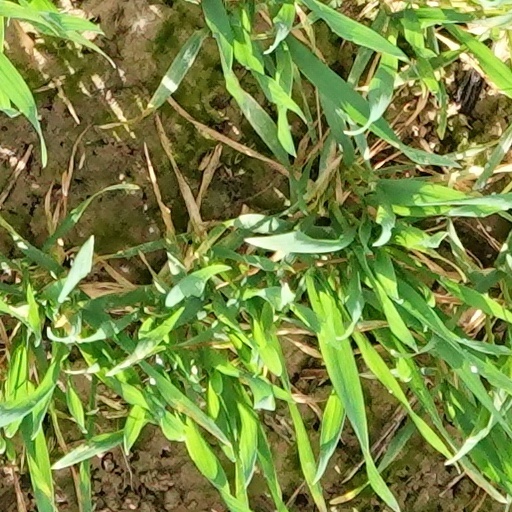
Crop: wheat